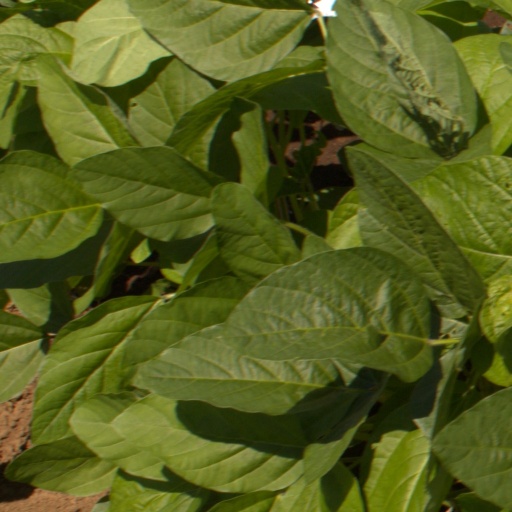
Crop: soybean